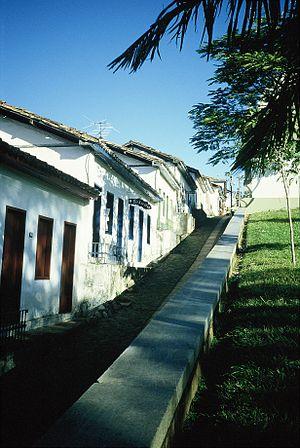
Congonhas est une ville de l'État du Minas Gerais, au Brésil.